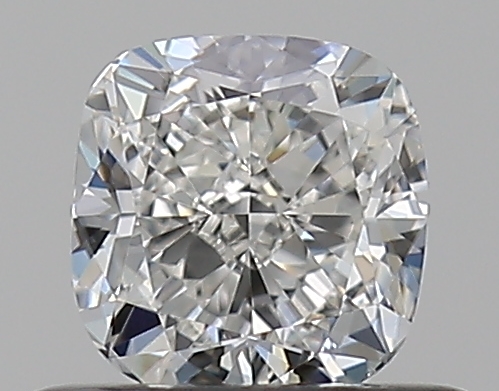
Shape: cushion
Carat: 0.5
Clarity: VS1
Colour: G
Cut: VG
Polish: EX
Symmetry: GD
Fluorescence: N
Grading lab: GIA
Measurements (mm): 4.42 x 4.32 x 3.02